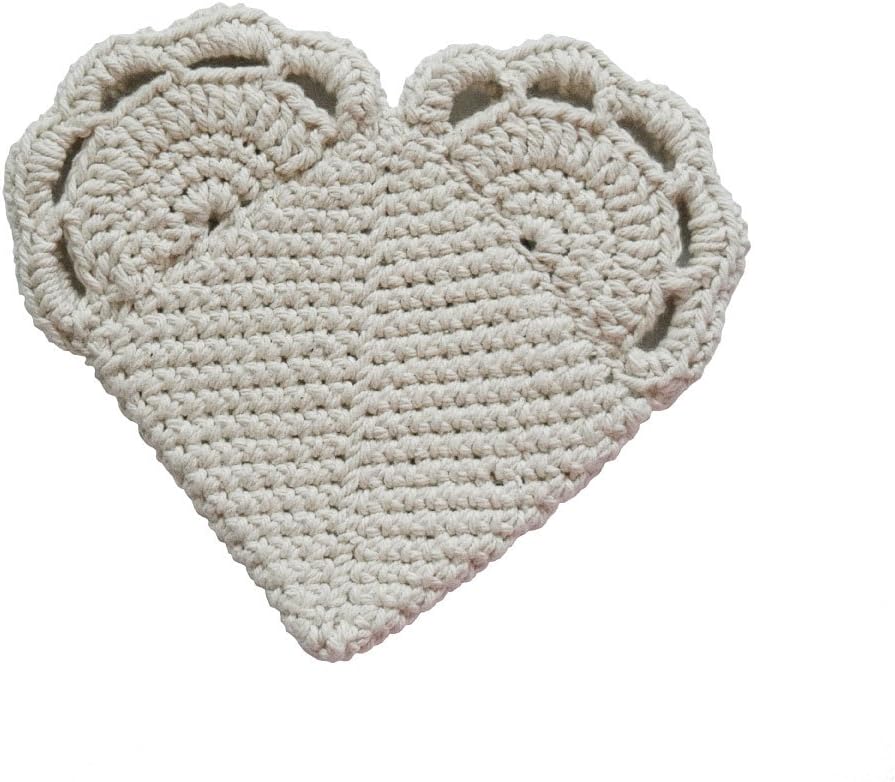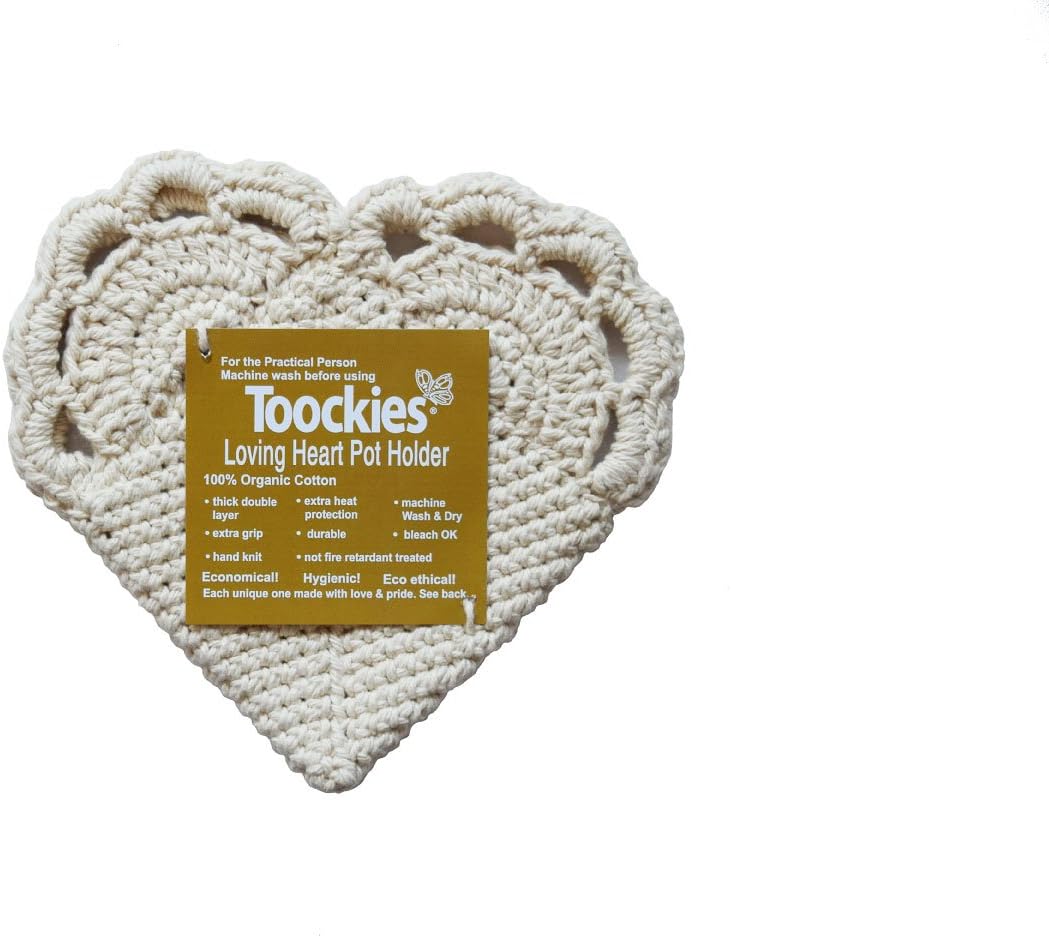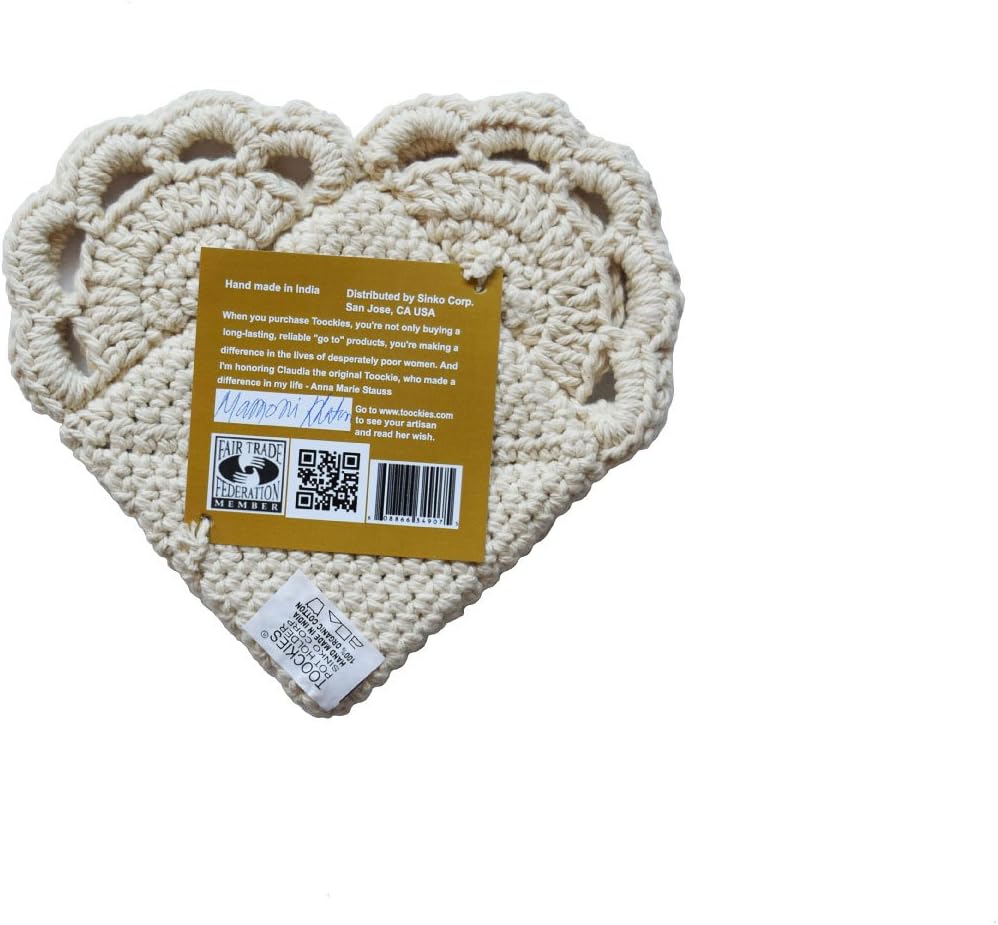
Toockies Certified Organic Cotton Unique Loving Heart Pot Holder, Hand Made
Category: Amazon Home
The Loving Heart Pot Holder is hand knit kitchen essential because it is a "go to" item that will work so well for you. It was designed with a thick double layer of knit to provide extra protection for hot and cold contact, and extra grip protection due to the ribbing.
Features: 100% Cotton | Imported | Hand knit -  Thick Double Layer of 100% Certified Organic Cotton. Thickness of weave saves you from burning your hands when they are wet. | Delicately knit to provide a lovely accent to any social gathering. Dyed easily to match any décor | Biodegradable. Natural Cotton Color. No chemical dyes and not chemical fibers. Wash with any color or temperature, no folding, just stretch slight shrink and curled ends, stack and reuse. Bleach as needed | For the practical person they save time & money while  socially and environmentally responsible. Design inspired by a Driven Heart.  Seek Love. | Fair Trade Members- Toockies benefit those who make, sell, buy, use, and gift them. Signed by artisan, they will work hard for you! For the practical person, save time & money doing the job, socially and environmentally.